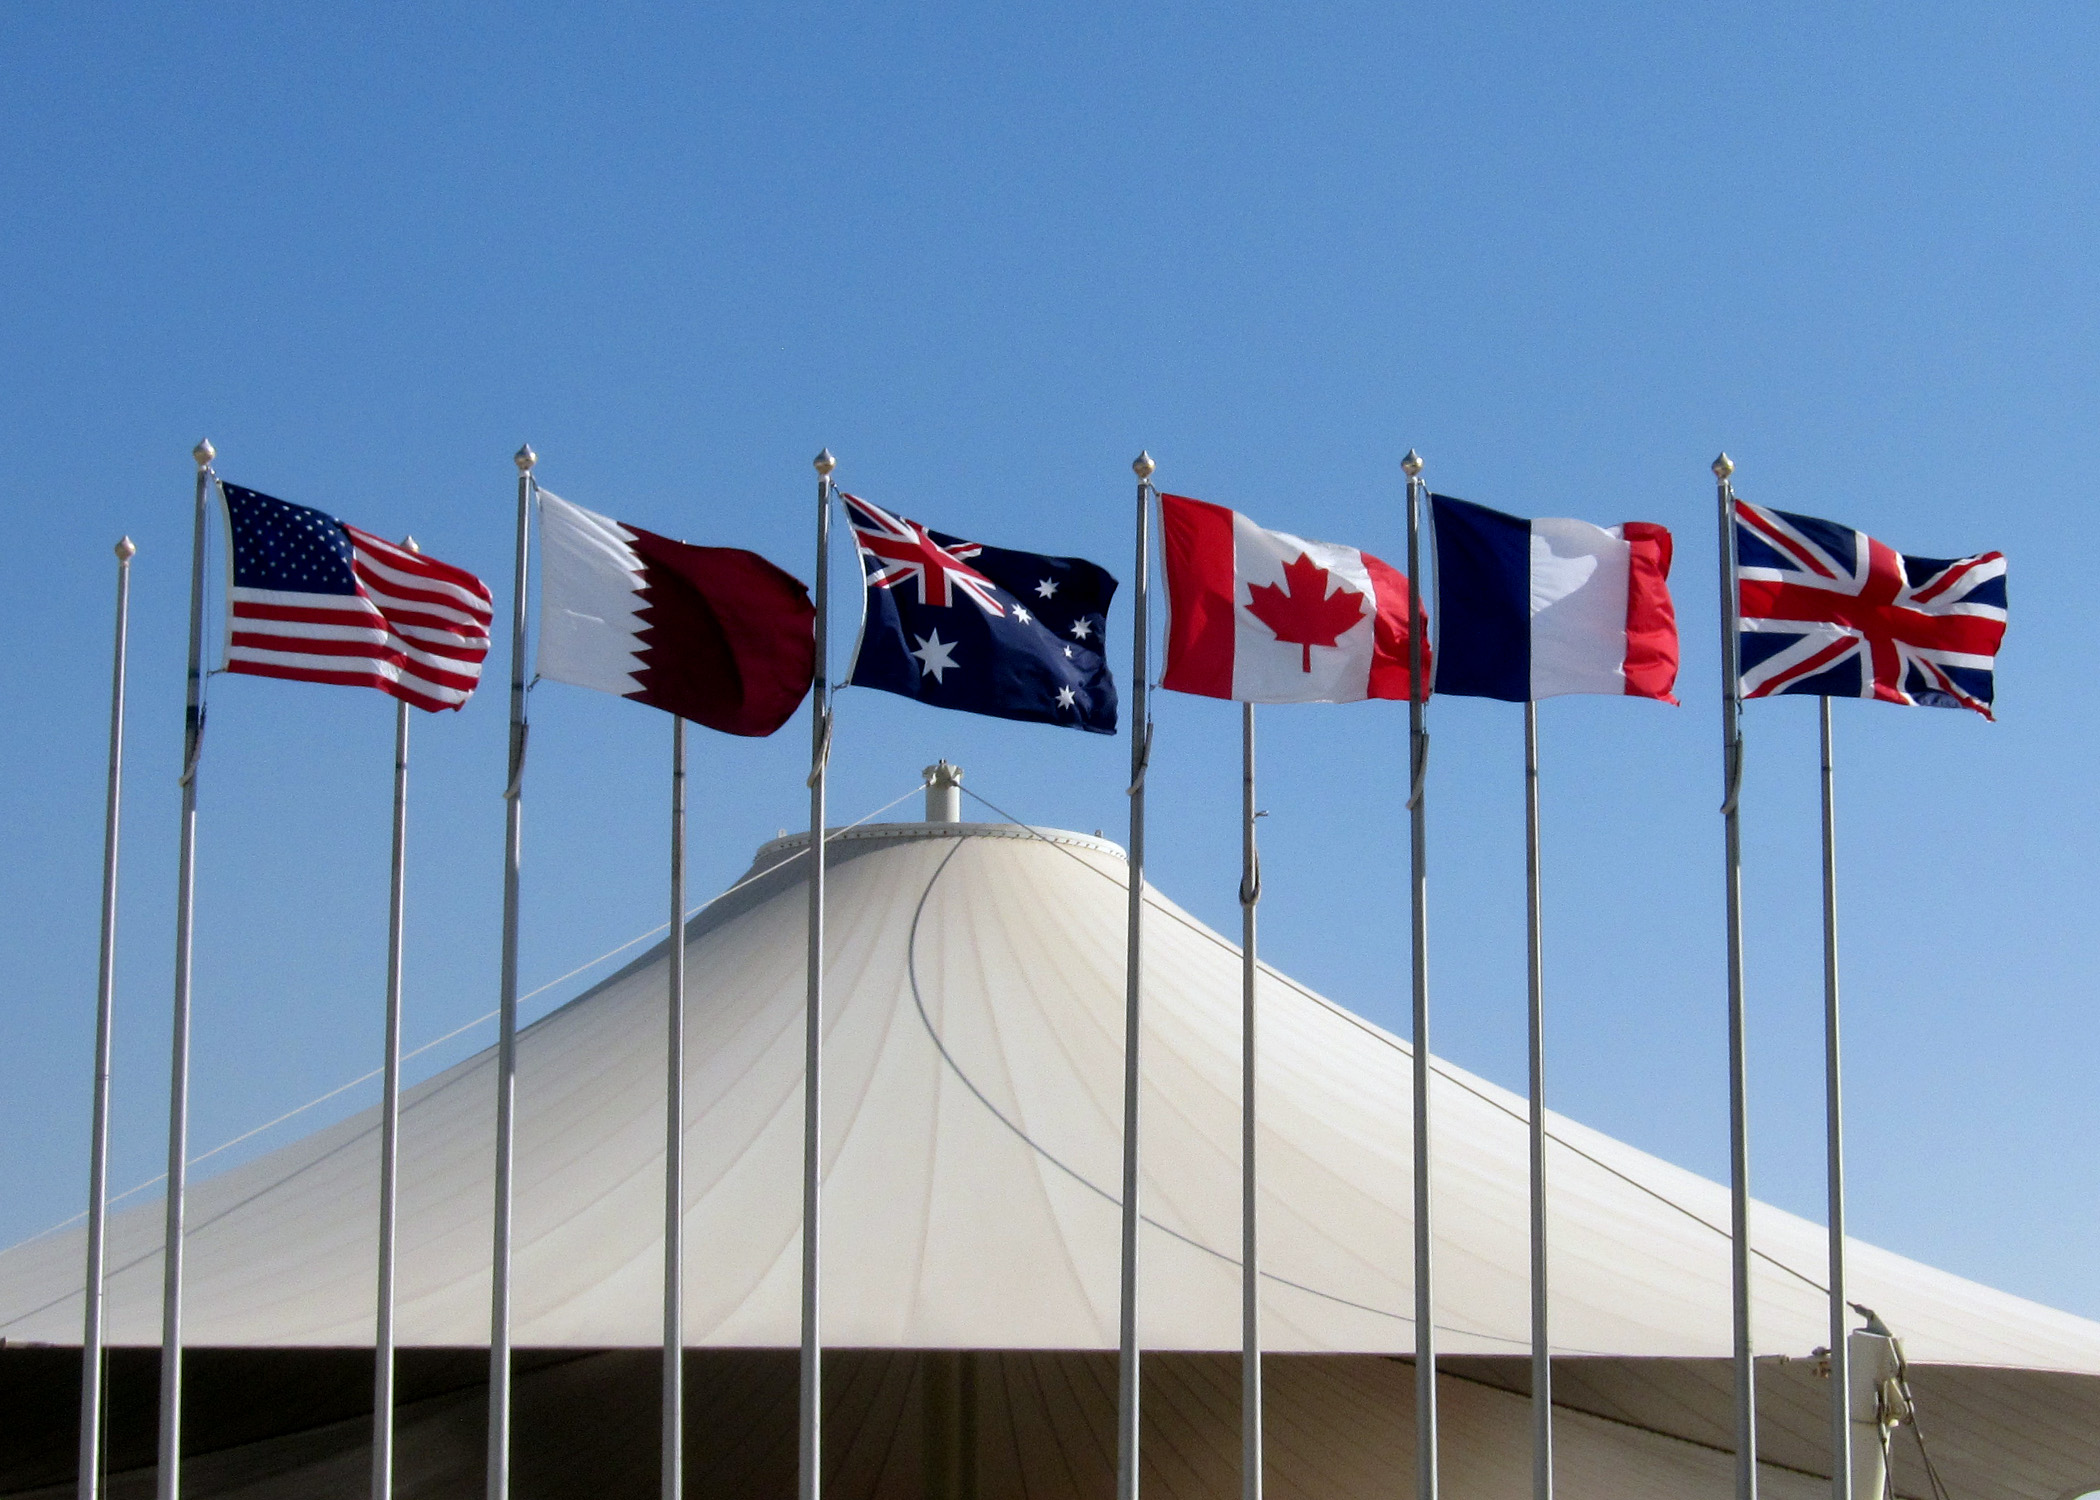
mast, flag, signage, stadium, flags, deployed, afcent, southwestasia, flag of the united states